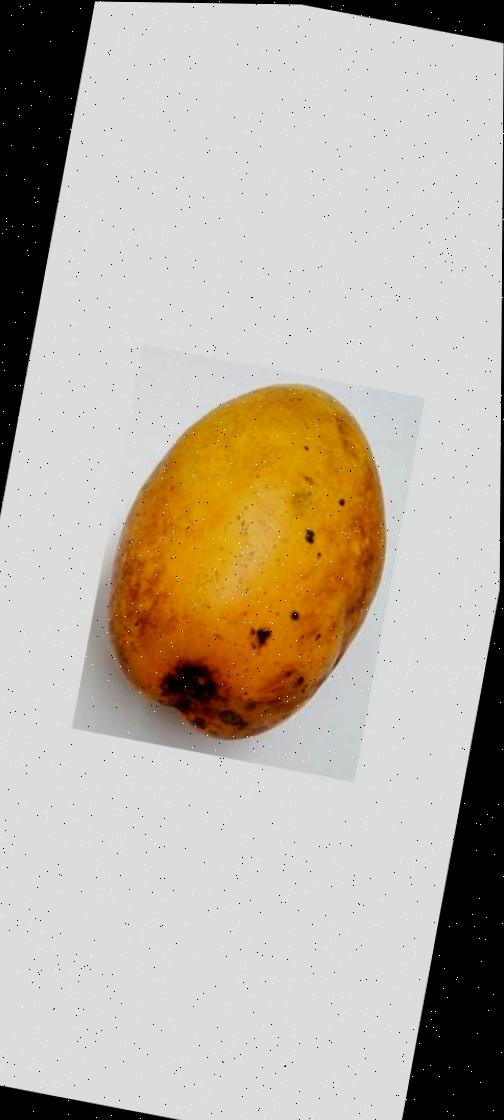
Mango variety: Bari-11